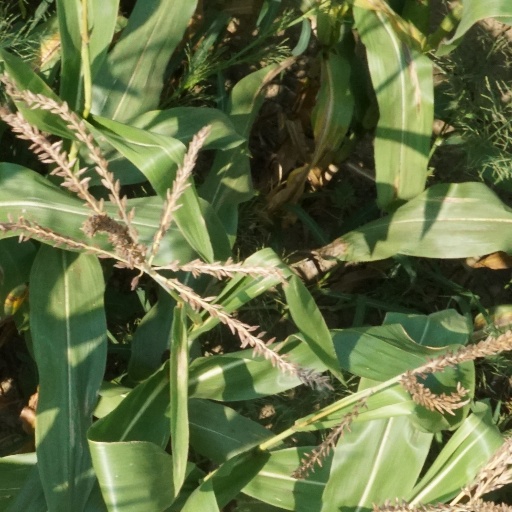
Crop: maize; corn